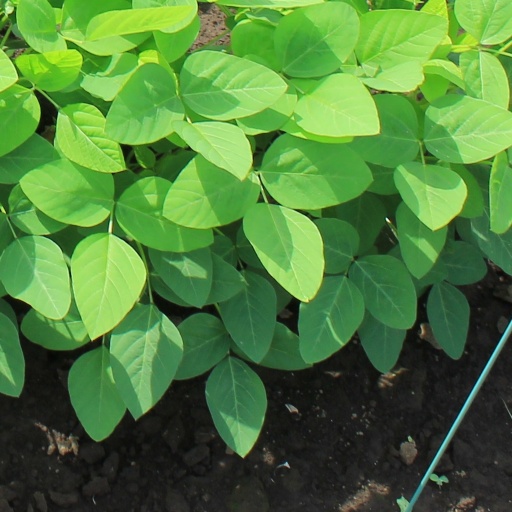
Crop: soybean